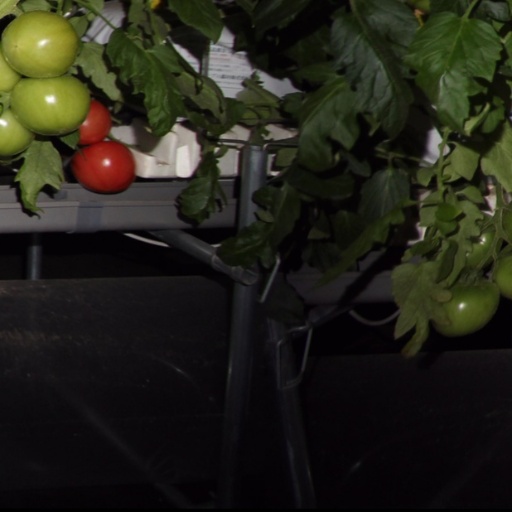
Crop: tomato